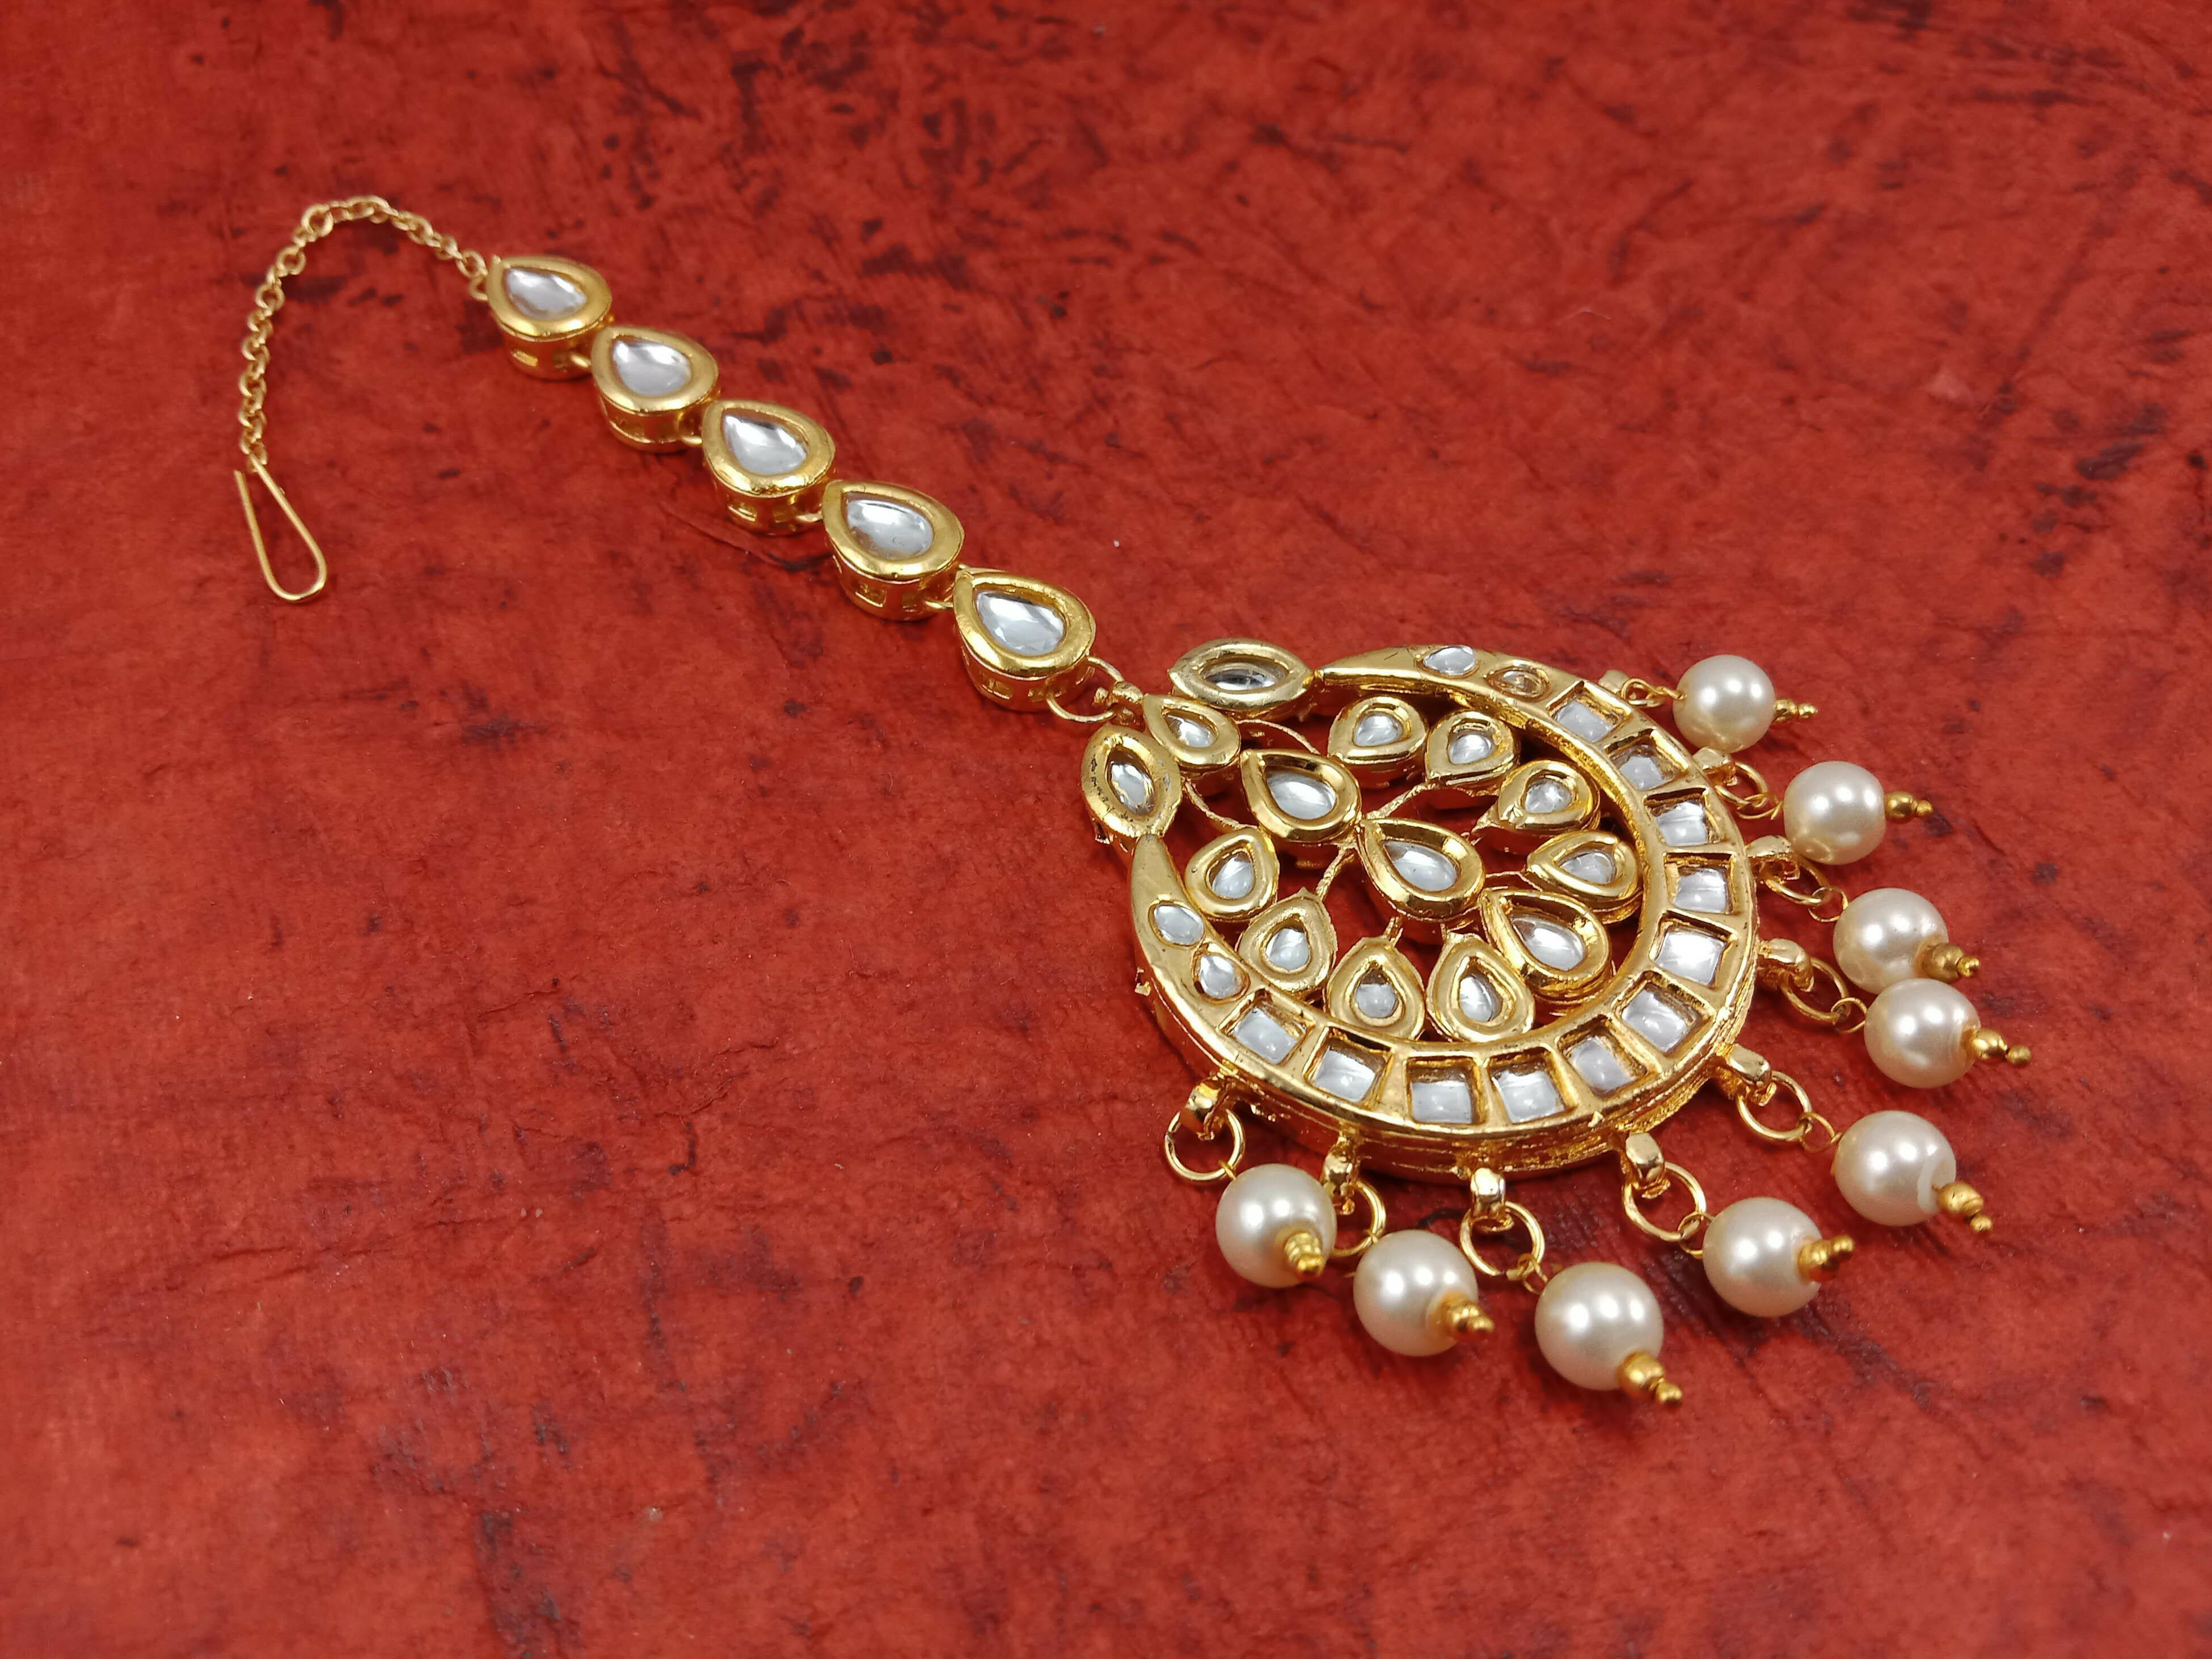
Verma CollectionMetal Maang Tikka
Type: Rings
Brand: VERMA COLLECTION
Price: Rs. 349
 Verma collection kundan mang tikka gold plated pearl studded kundan maangtikka. it's five layer micro gold plated and embellished with kundan for high durability. intricate high polish creates glamorous reflections and adds a luxurious look. perfect for weddings, festivals, traditional occasions.colour: goldpackage contains: 1 maangtikkamaangtikka material: metal alloycaring for your fashion jewelleryskin friendly: nickel free and lead free as per international standards. anti-allergic and safe for skin. 5)gift for women! - ideal valentine, birthday, anniversary gift for someone you love. with our packaging box, you do not need to opt-in for any additional gift packaging. the product comes in a beautiful elegant ready-to-gift box
Features: Pack Of-1,Color-White